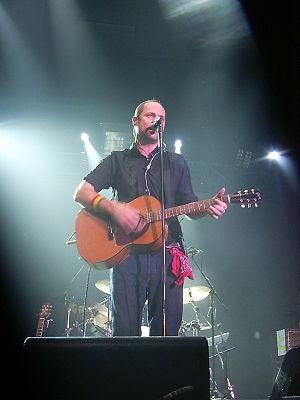
The Tragically Hip est un groupe rock canadien de Kingston.
Gordon Edgar Downie, dit Gord Downie, né le 6 février 1964 à Amherstview et mort le 17 octobre 2017 à Kingston, est un chanteur, musicien et écrivain canadien.